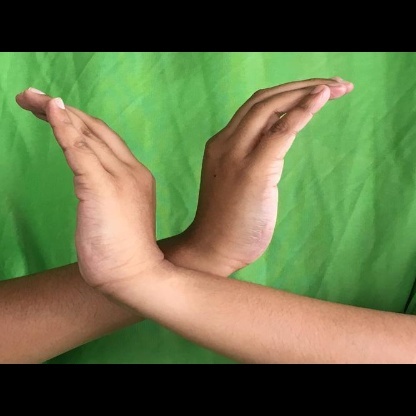
Mudra: Nagabandha